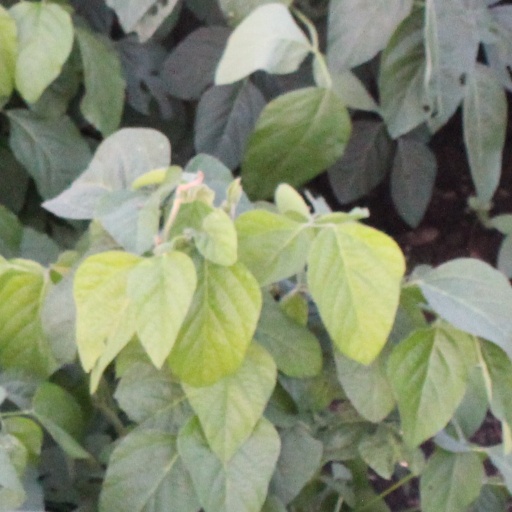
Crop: soybean